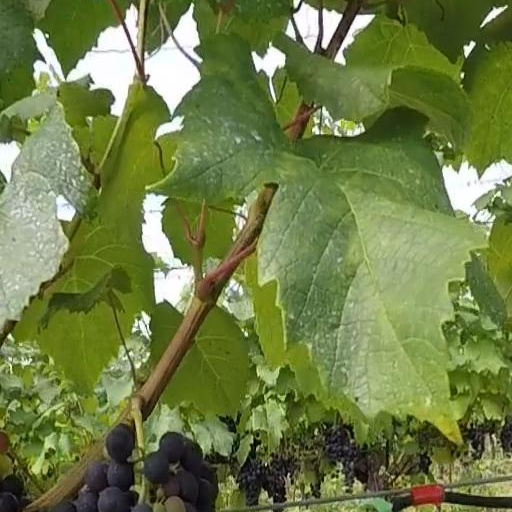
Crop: grape